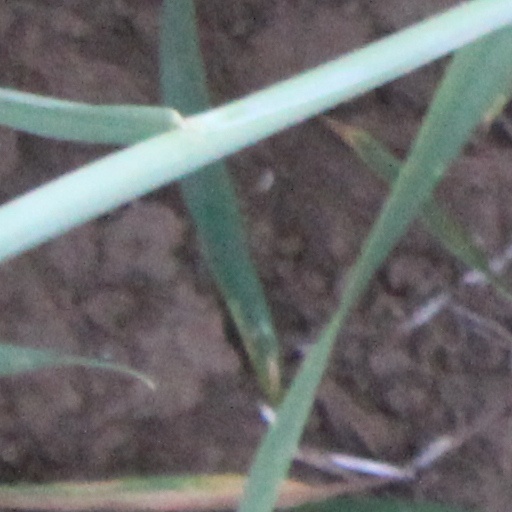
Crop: wheat